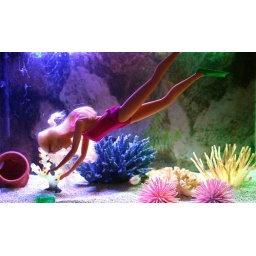
bond girl in water